Anat Saragusti

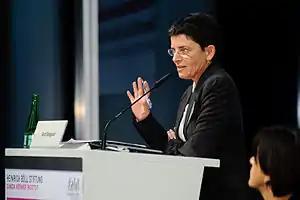
Anat Saragusti in October 2010 at a conference in Berlin

Anat Saragusti, born in Jerusalem, Israel on 1953 is an Israeli journalist, a publicist and a jurist. Saragusti is in charge of the freedom of the press at the Union of Journalists in Israel. Anat's professional career includes Former CEO of Agenda (Israeli Center for Strategic Communications), former news editor, reporter and photographer. Anat is known as a peace activist and a Human rights advocate. She is among the founders of Ta Ha'Itonaiyot (a group of leading Israeli women with media orientation) and Merkaz Media Nashim (Gender Media Center).